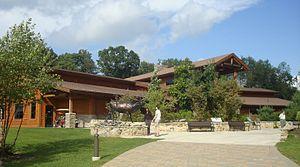
Benezette Township est un township situé au sud-est du comté d'Elk, en Pennsylvanie, aux États-Unis. En 2010, il comptait une population de 207 habitants.